Wuyi County, Zhejiang

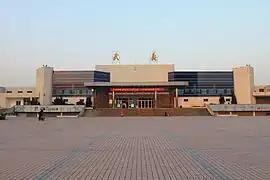
Wuyi Railway Station

The north and west sides of Wuyi are surrounded by mountains. The most important one, called Niutoushan is high.